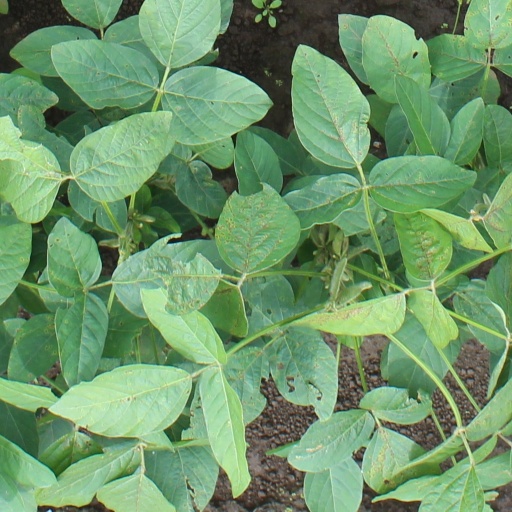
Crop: soybean